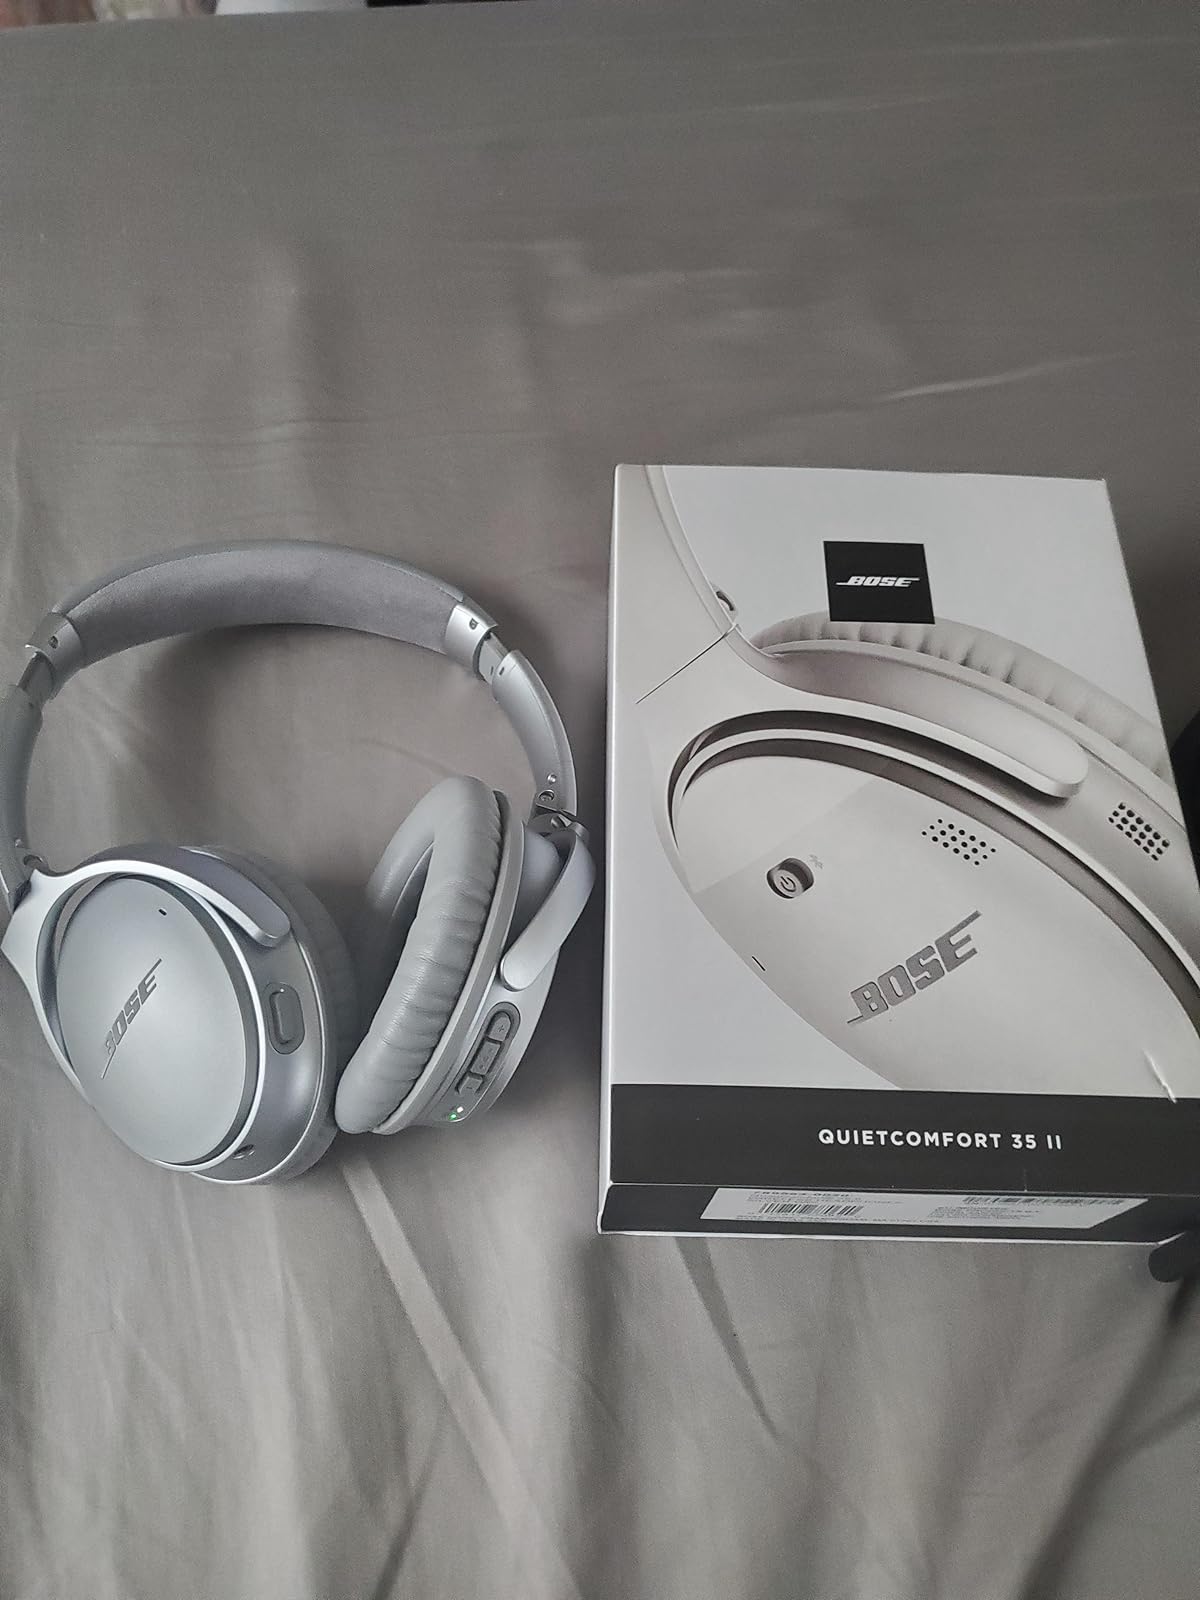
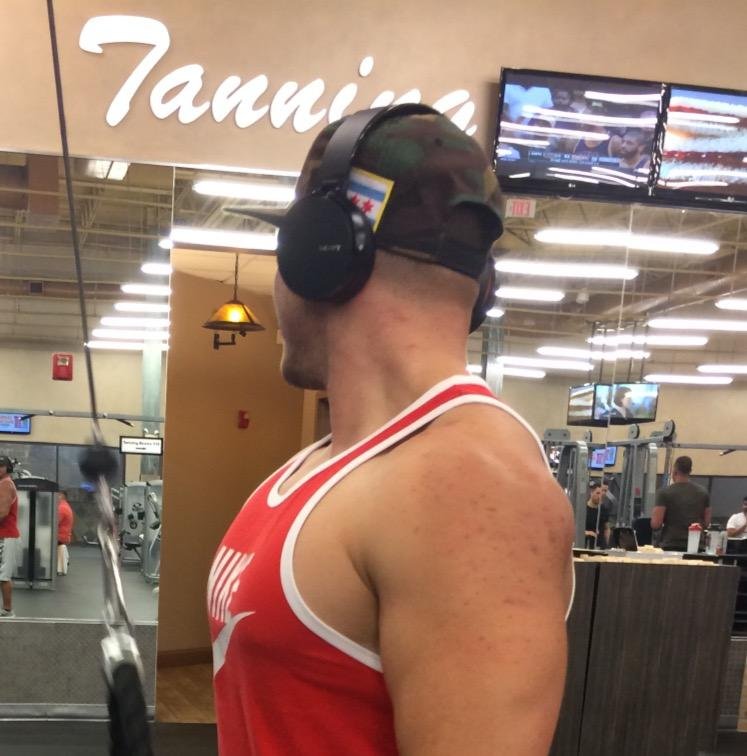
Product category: headphones
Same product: no